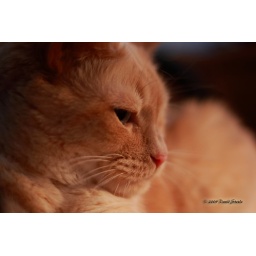
Indigo looks pretty satisfied after taking over my desk chair